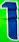
Number: 1